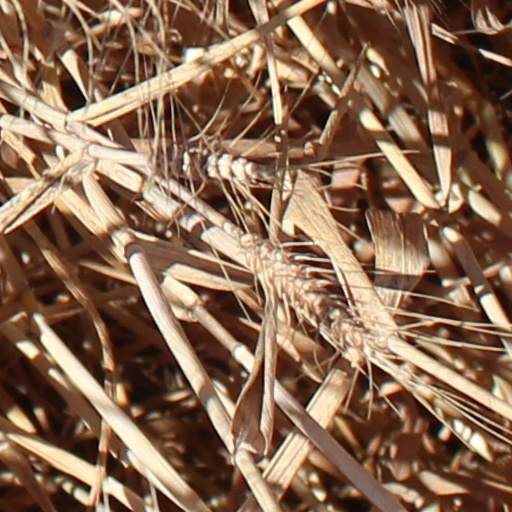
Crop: wheat